Drug Abuse Resistance Education

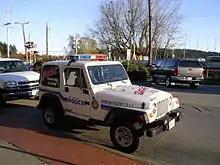
Police cruiser painted in D.A.R.E. colors

The D.A.R.E. program is consistent with the "zero-tolerance orthodoxy of current U.S. drug control policy." According to researcher D. M. Gorman of the Rutgers University Center of Alcohol Studies, it supports the ideology and the "prevailing wisdom that exists among policy makers and politicians."